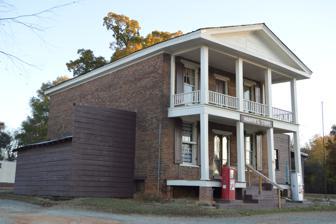
Building: Warren House and Warren's Store
Country: United States of America
Year built: 1858
Historic buildings in North Carolina, United States United States historic place Warren House and Warren's Store U.S. National Register of Historic Places U.S. Historic district Warren's Store Show map of North Carolina Show map of the United States Location Main Street, Prospect Hill , North Carolina Coordinates 36°14′56″N 79°11′24″W / 36.24889°N 79.19000°W / 36.24889; -79.19000 Area 6 acres (2.4 ha) Built 1858 ( 1858 ) Architectural style Greek Revival, Greek revival vernacular NRHP reference No. 73001308 Added to NRHP June 19, 1973 Warren House and Warren's Store is a historic house and store and national historic district located at Prospect Hill , Caswell County, North Carolina .  The house was built about 1858, and is a two-story, three-bay, Greek Revival style frame dwelling.  It is set on a brick foundation and has a low hipped roof.  The front facade features a two-story, three-bay, pedimented porch.  Warren's Store and Post Office is located across from the house and is a two-story rectangular brick building of vernacular Greek Revival temple-form design.  Also on the property is the contributing kitchen building. It was added to the National Register of Historic Places in 1973. References